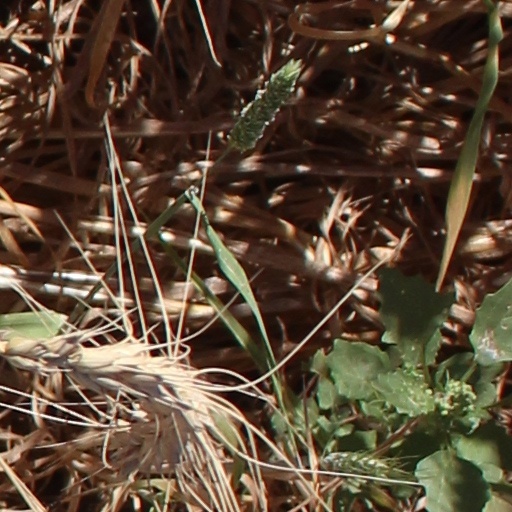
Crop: wheat